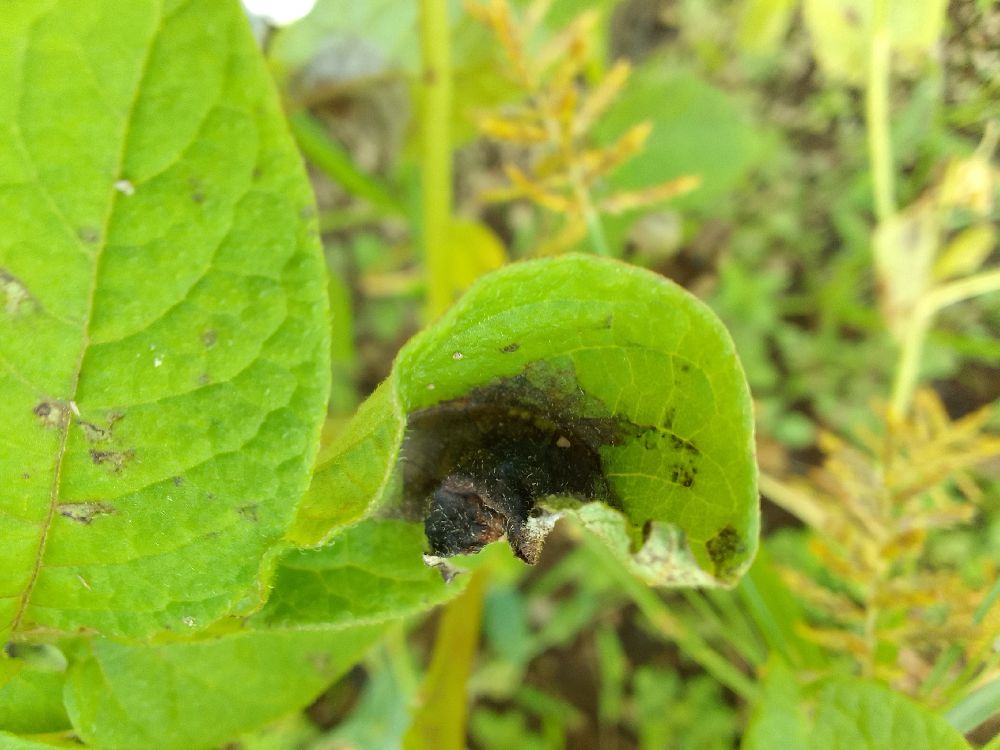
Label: Late blight